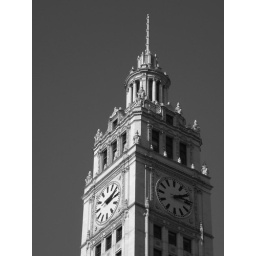
The clock tower on the Wrigley Building in Chicago.